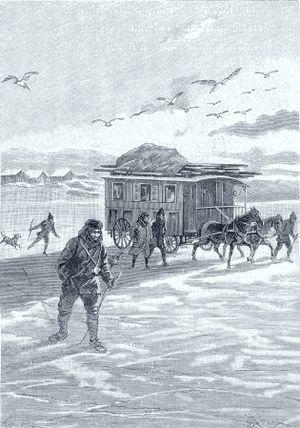
Jules Verne: ""César Cascabel"""" (1890), dessins par George Roux. This file was uploaded with Commonist."
César Cascabel est le personnage principal du roman éponyme de Jules Verne.